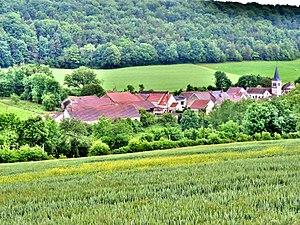
Panorama sur le village de Germaines. Haute-Marne.
Germaines est une commune française située dans le département de la Haute-Marne, en région Grand Est.